Numan Acar

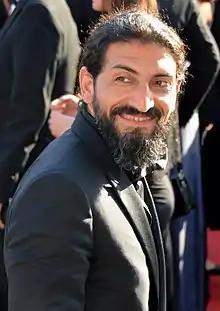
Acar at the 2017 Cannes Film Festival

Numan Acar (born 7 October 1974) is a Turkish-German actor and film producer.